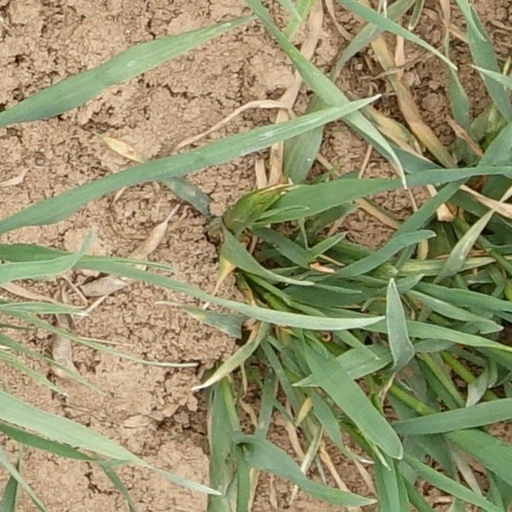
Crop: wheat